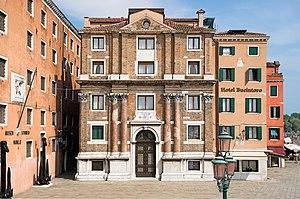
Église San Biagio à Venise. Italiano: Chiesa di San Biagio Venezia.
Cet article recense les églises de Venise, en Italie.
L'église San Biagio Vescovo est une église catholique de Venise, en Italie.